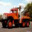
Label: truck